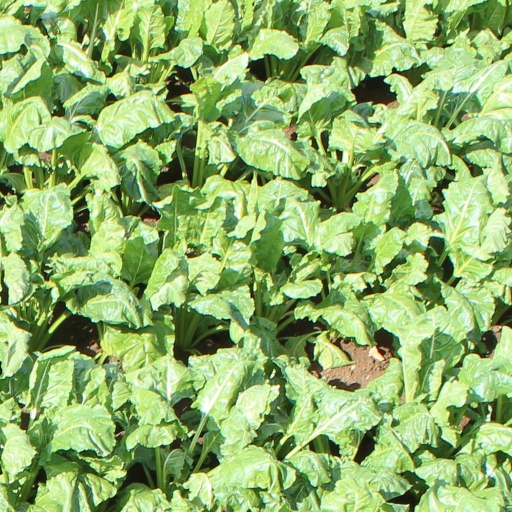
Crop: sugar beet